Unravel (video game)

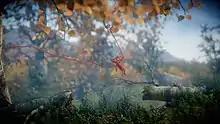
Yarny uses the yarn from his body to create rope to swing from items.

The game centres around its protagonist Yarny, an apple-sized creature made of red yarn. It explores the world around it that makes small everyday things look large due to its small size. By using the yarn from its body, Yarny creates rope to form bridges, pull things, and swing from items. Yarn is the main medium used to solve complex puzzles. As Yarny moves, the twine which it is made of unravels, creating lines that the player must use to solve puzzles to progress. This also serves as a challenge because walking Yarny too far will unravel it into a slim frame, unable to reach further. This frame can be refilled by interacting with balls of red yarn in the game environment. On this mechanic, Sahlin has stated, "It's always fun to play with physics. It's not just about solving puzzles. It's also a big part of how you move. Sometimes it's just traversing, navigating. Since you always leave this trail behind you, you can always grab it and climb on it and swing on it. You can do these really cool things when you combine stuff."